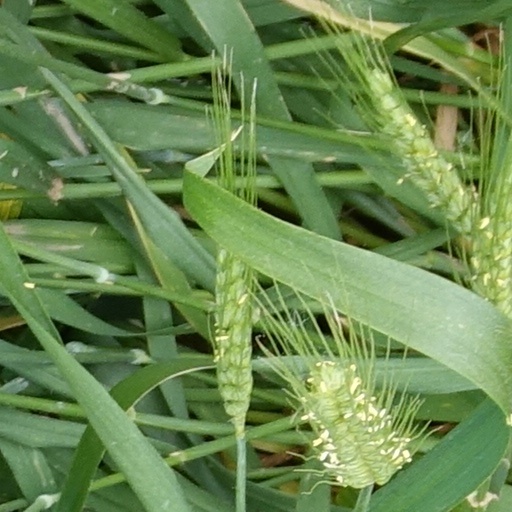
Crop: wheat